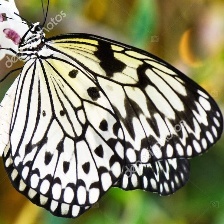
Species: PAPER KITE